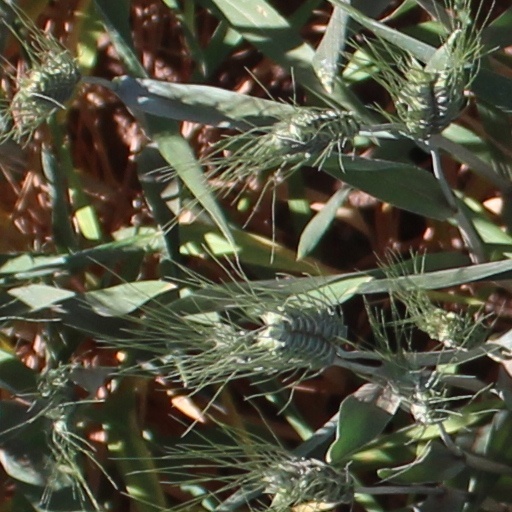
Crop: wheat